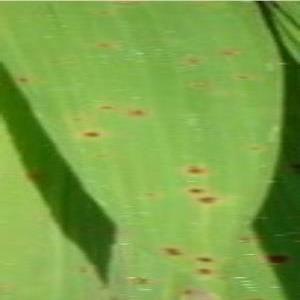
Disease: Brownspot